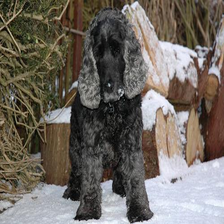
Species: dog
Breed: english cocker spaniel